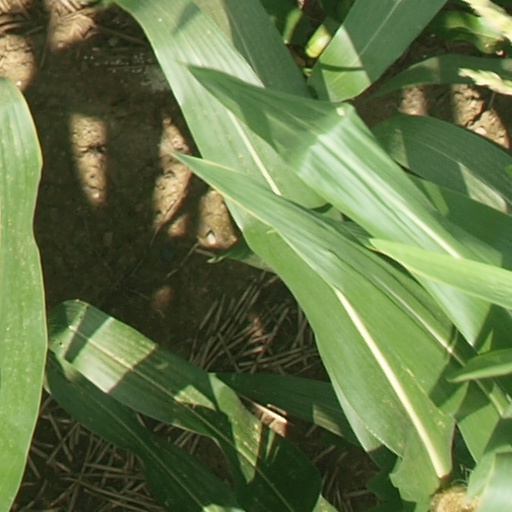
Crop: maize; corn